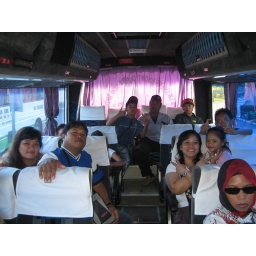
Our noicy families took the back seats in the coach bus.